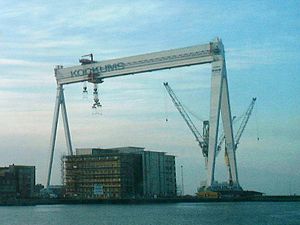
Kockumskranen
Kockumskranen i februar 2000
Kockumskranen er en cirka 140 meter høj kran opført i 1973–74. Den var frem til 2002 Malmøs vartegn og stod på Kockums tidligere værftsområde i Malmø, inden den flyttedes til et værft i Sydkorea. Kranen var på det tidspunkt verdens største bukkran. Den har en løftekapacitet på 1.500 tons. Sporvidden er 175 meter og sporlængden i Malmø var 710 meter.